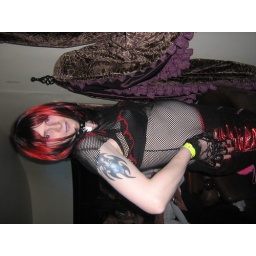
A girl we meet in ny ny bar